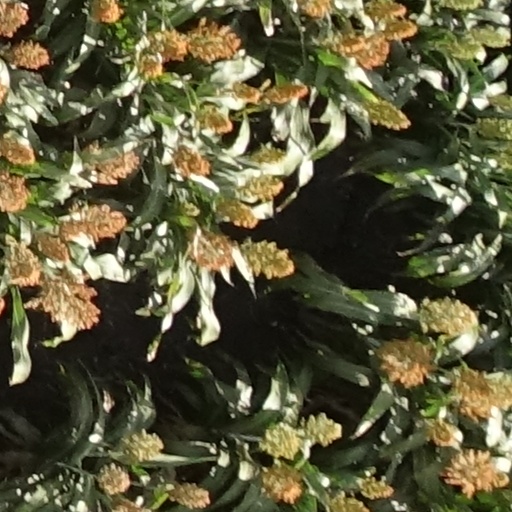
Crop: sorghum